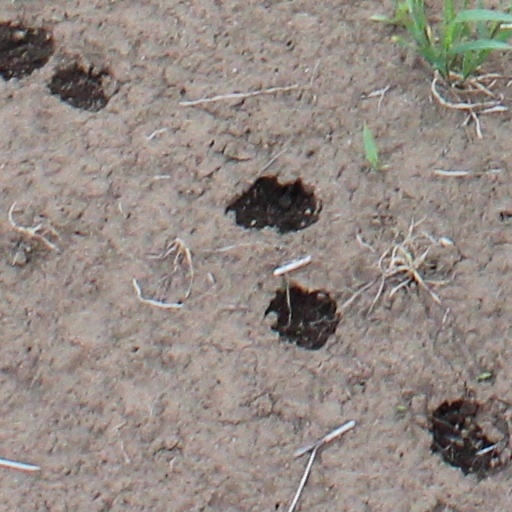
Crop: wheat